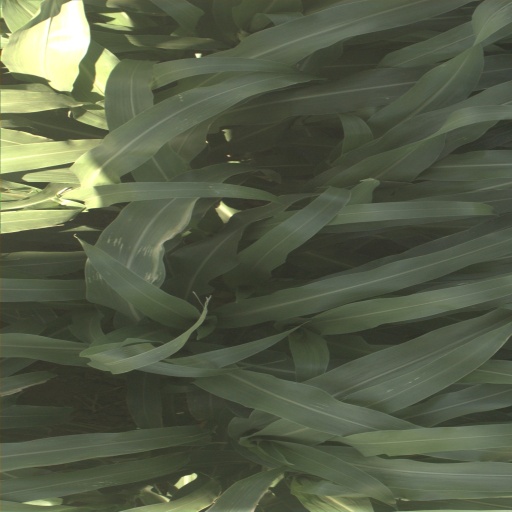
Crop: sorghum